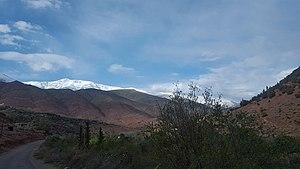
Le massif de Gourza enneigé, vu d'Ifourirn (route d'Ijoukak).
Le djebel Gourza est un sommet du Haut Atlas occidental, à moins de 100 km au sud-est de Marrakech. Son altitude dépassant les 3 000 m explique la présence de la neige sur ses hauteurs de novembre jusqu'à mai de chaque année.